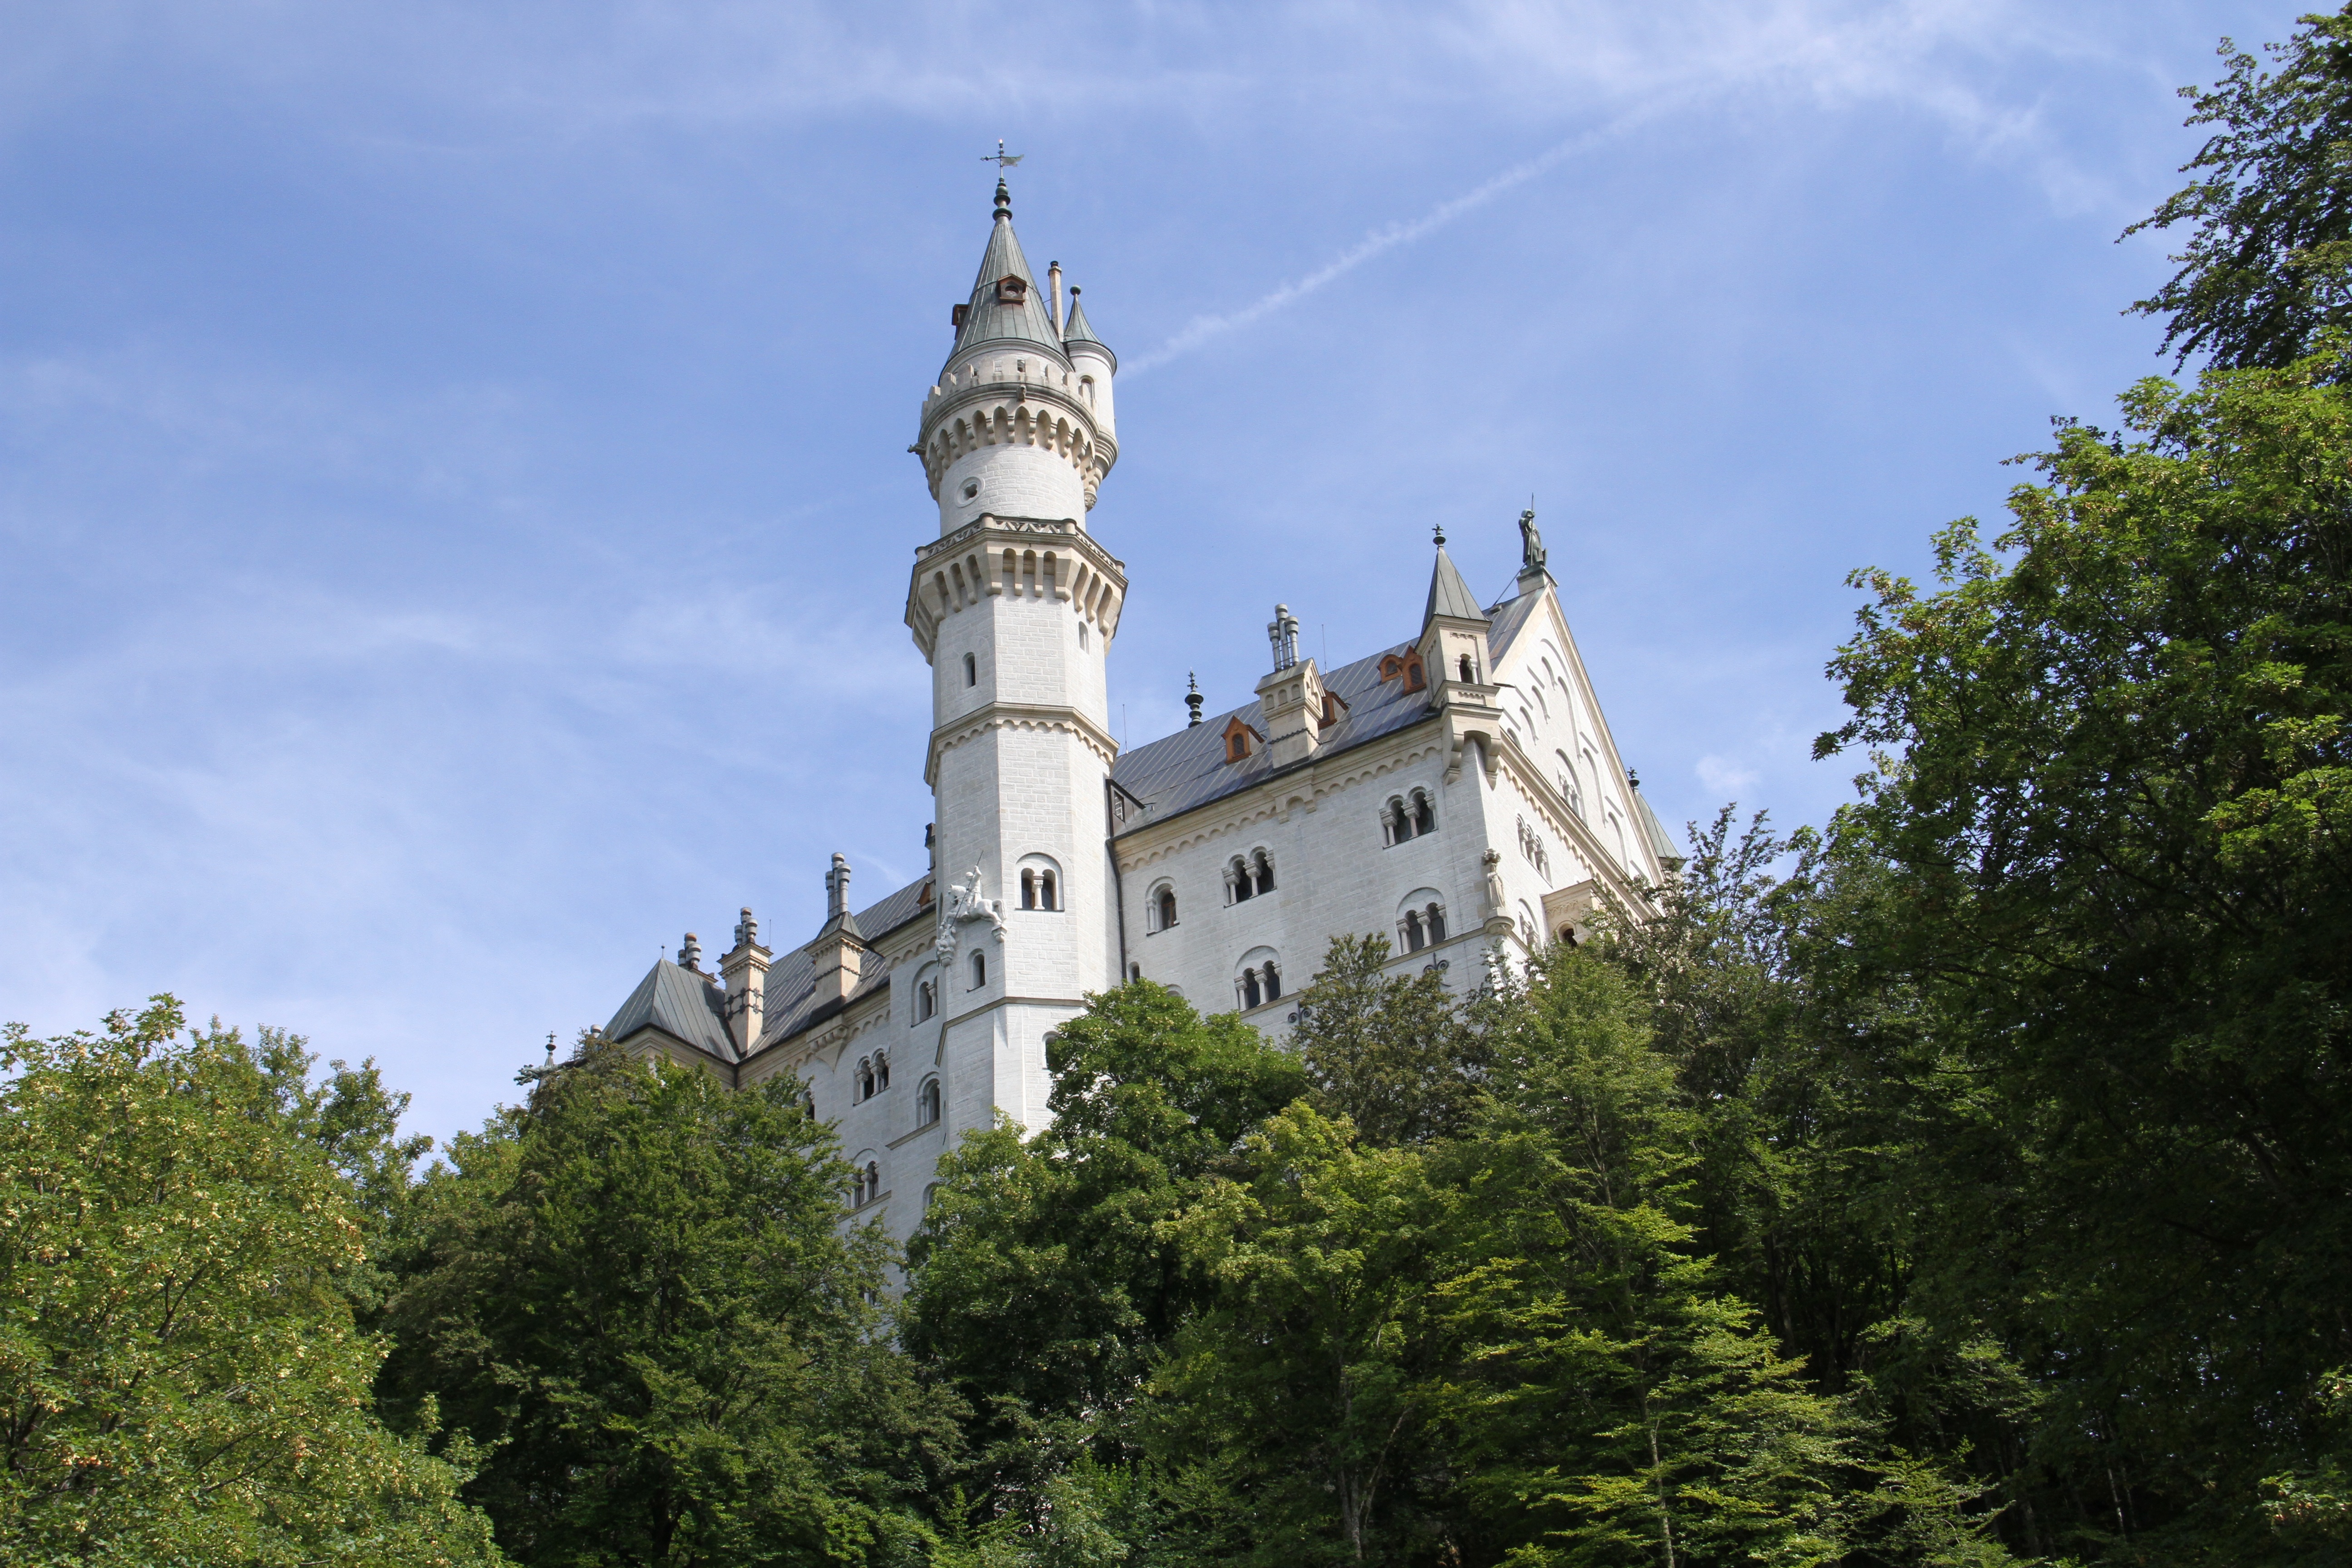
building, chateau, tower, castle, landmark, place of worship, places of interest, fortress, spire, steeple, monastery, tourist attraction, historically, kristin, historic site